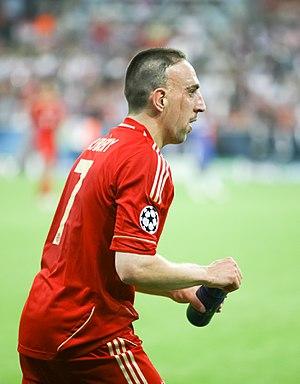
Franck Ribéry, né le 7 avril 1983 à Boulogne-sur-Mer, est un footballeur international français qui évolue au poste de milieu offensif à l'ACF Fiorentina.